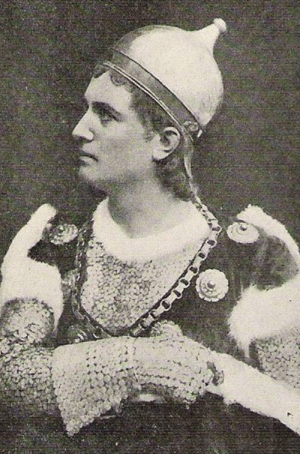
Vilhelm Herold
Herold i titelrollen i Axel Grandjeans opera Oluf i 1897
Fotografi af komponisten operasangeren da:Vilhelm Herold (19. marts 1865 i Hasle (Bornholm) - 15. december 1937 i København) som Oluf i da:Axel Grandjeans opera af samme navn 1894
Vilhelm Christoffer Herold var en verdensberømt dansk operasanger og kongelig kammersanger.